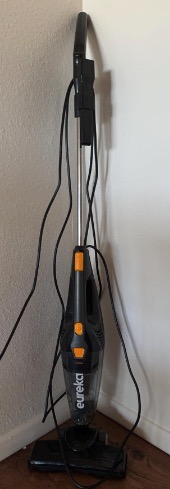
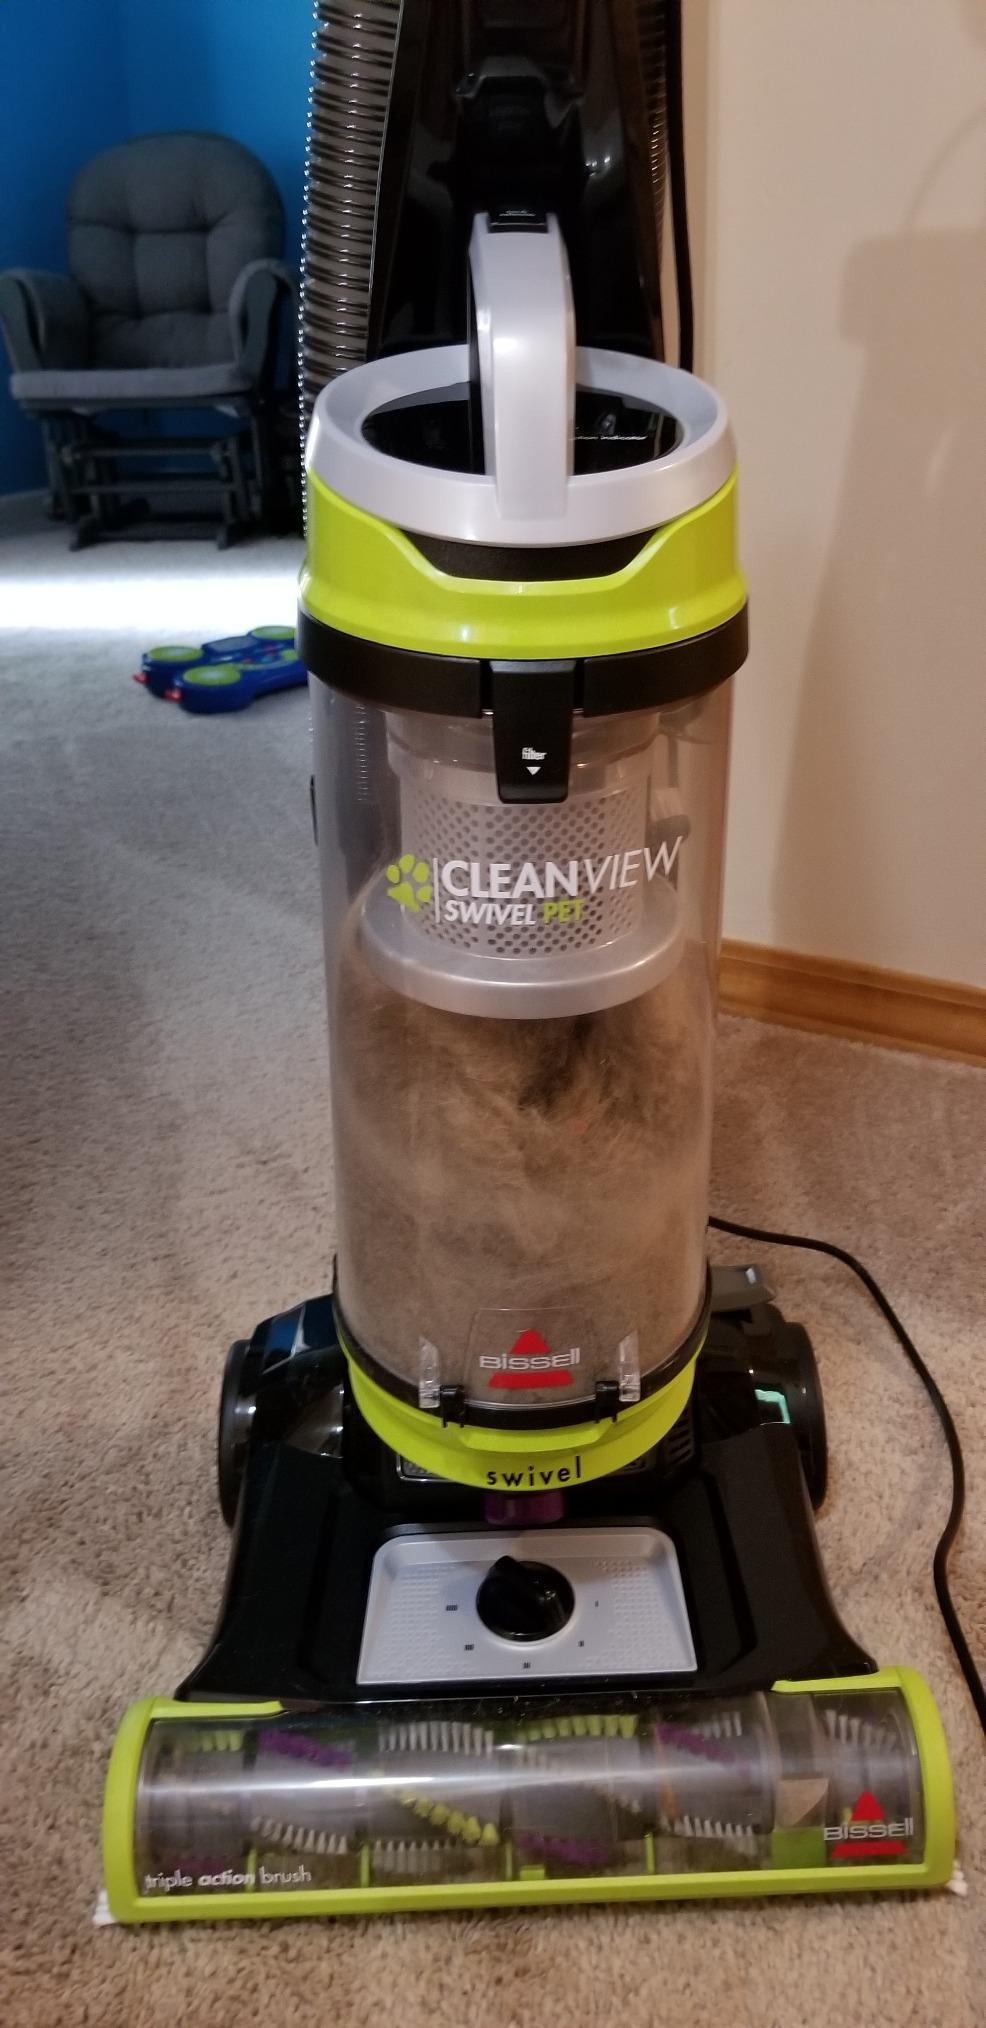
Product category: items_vacuum
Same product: no